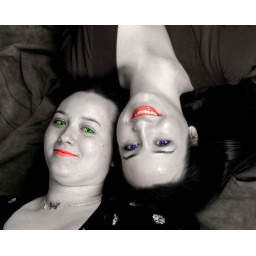
ps work on Misty and Tiffany.. I love this pic,,,gonna hang it on my wall under a black light